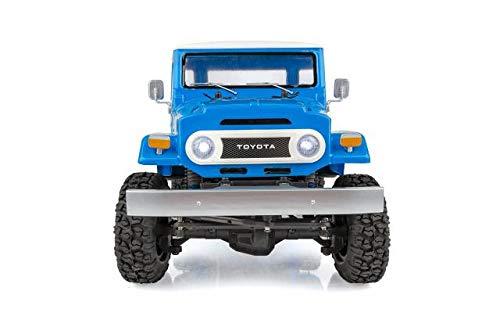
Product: Team Associated 40003 CR12 Toyota FJ45 Pickup Truck Ready to Run, Electric 1: 12th Scale 4WD, Brushed (Blue)
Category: Toys & Games | Hobbies | Remote & App Controlled Vehicles & Parts | Remote & App Controlled Vehicles | Trucks
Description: Reedy brushed 380 motor.
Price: $158.23